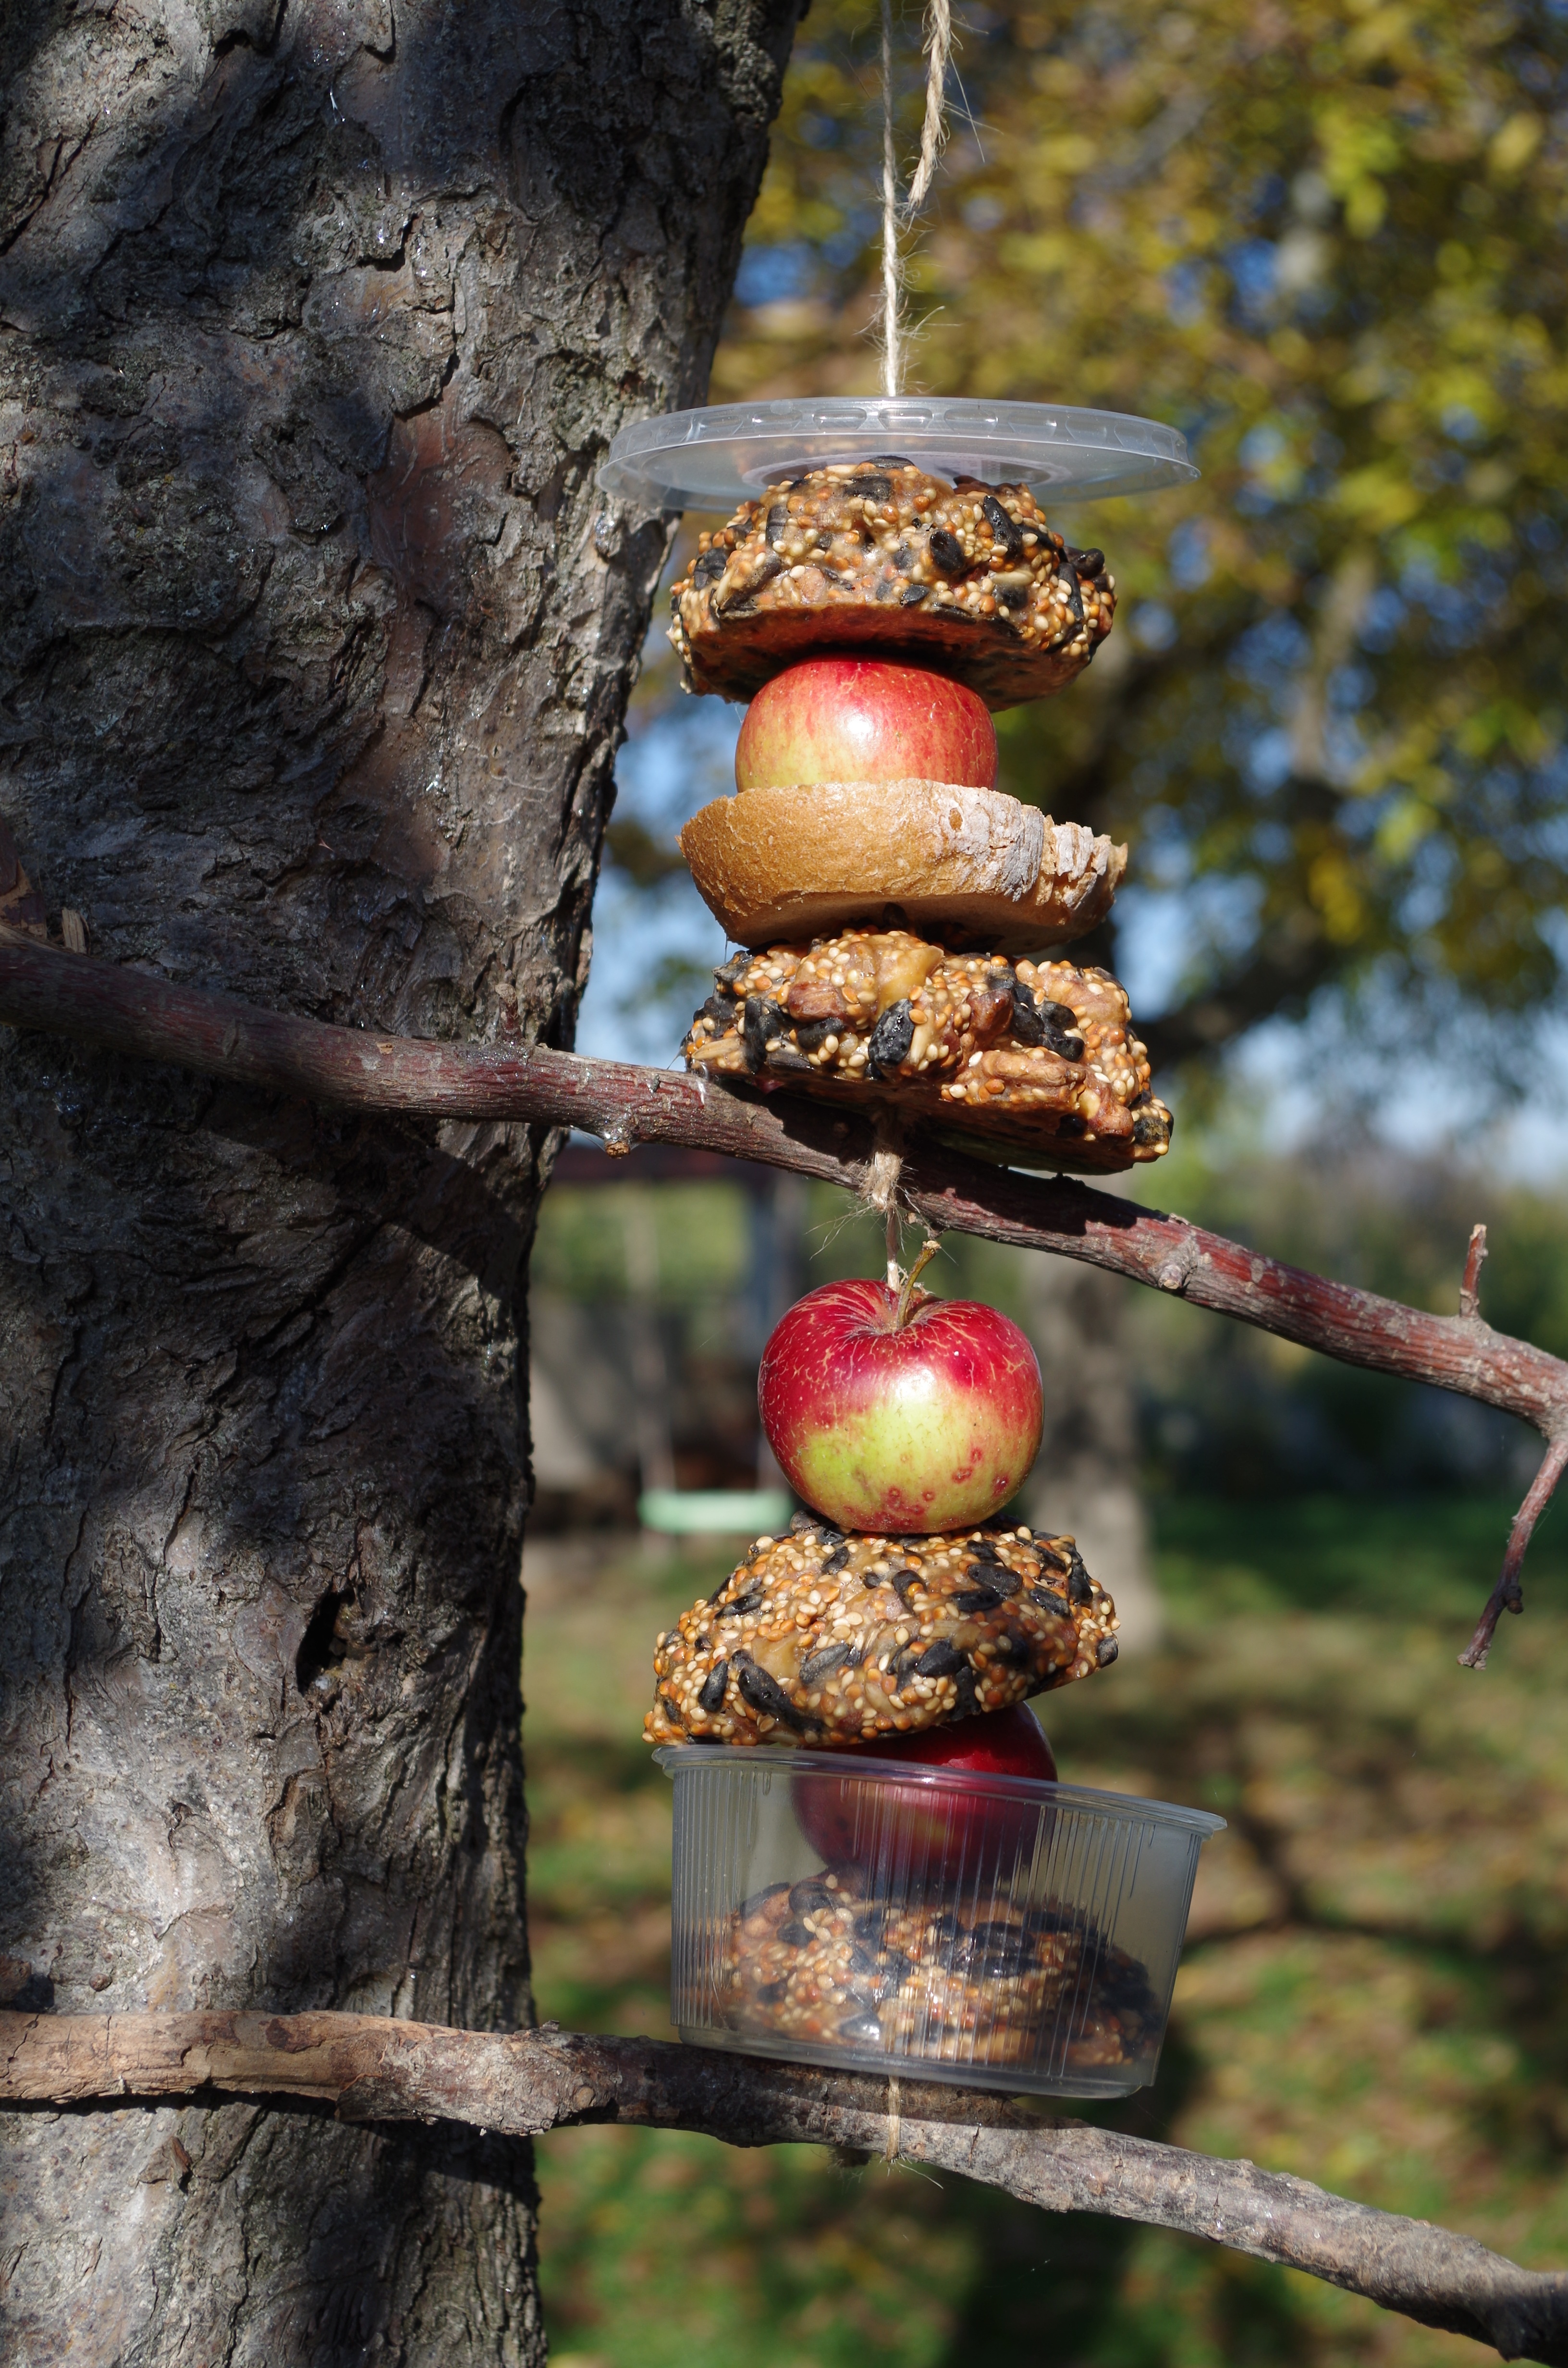
tree, nature, branch, wood, leaf, flower, trunk, autumn, botany, flora, birds, k midlo, woody plant